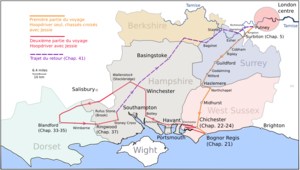
Itinéraire de Mr Hoopdriver dans le roman The Wheels of Chance, de H.G. Wells (1896)
La Burlesque Équipée du cycliste est un roman de jeunesse de H. G. Wells, relatant une randonnée cycliste dans le sud de l'Angleterre durant le mois d'août 1895, dans une veine humoristique comparable à celle de Trois hommes dans un bateau de Jerome K. Jerome. Il est publié en 1896 par J. M. Dent & Co.